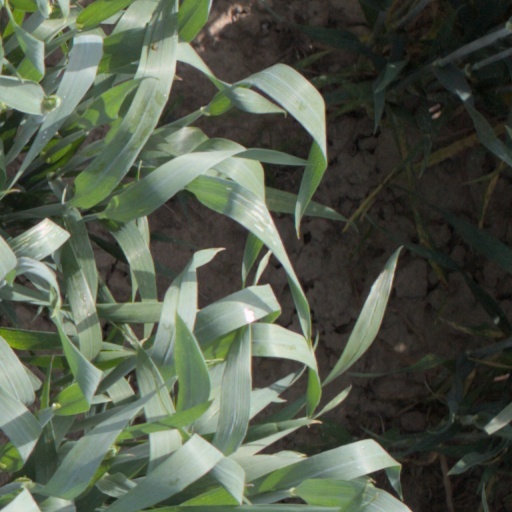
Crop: wheat